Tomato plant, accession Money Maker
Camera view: tilt-top (135 deg); turntable rotation: 0 degrees
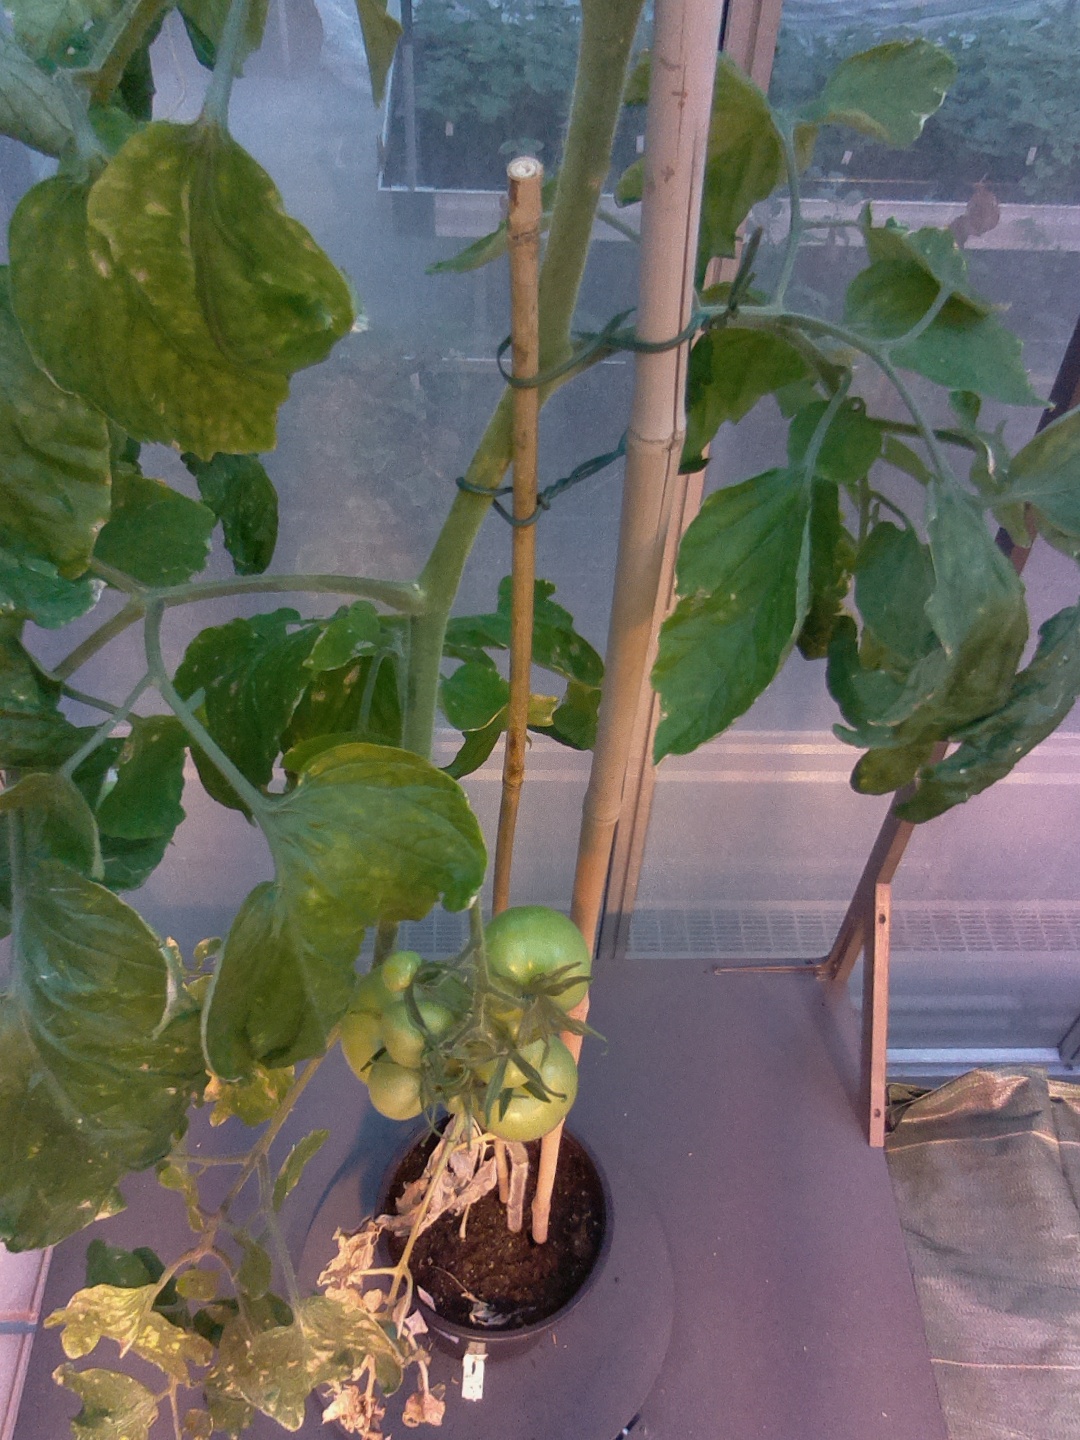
BBCH growth stage 78: 80% -90% of final fruit size